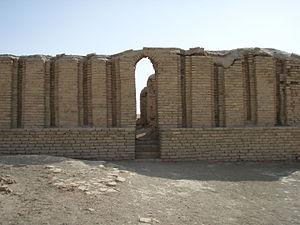
Ur, actuellement Tell al-Muqayyar, est l'une des plus anciennes et des plus importantes villes de la Mésopotamie antique, dans l'actuel Irak. Elle était alors située sur une des branches de l'Euphrate et proche du Golfe Persique.